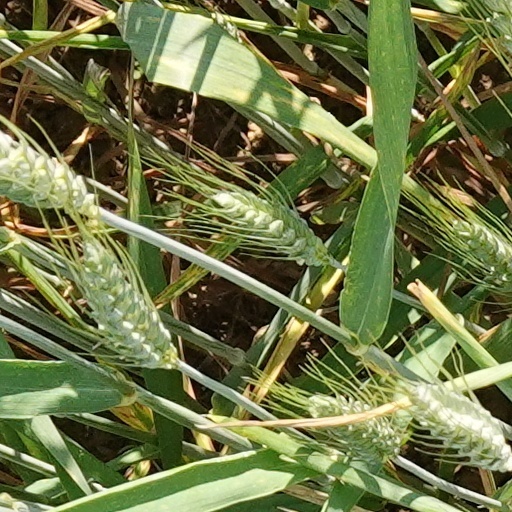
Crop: wheat